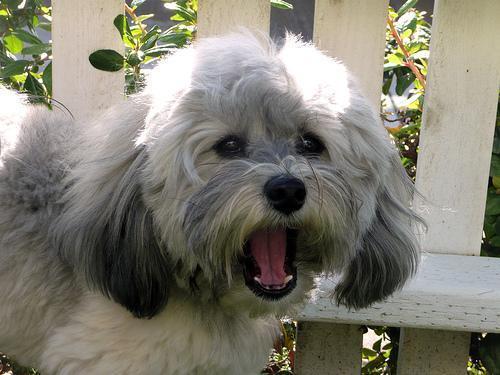
havanese